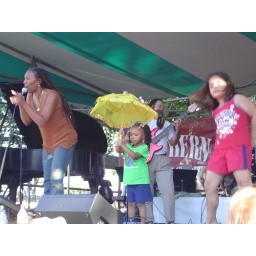
the little girl in red was breakin' it down! She was not shy!